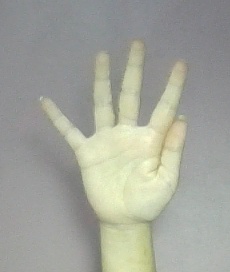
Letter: sheen